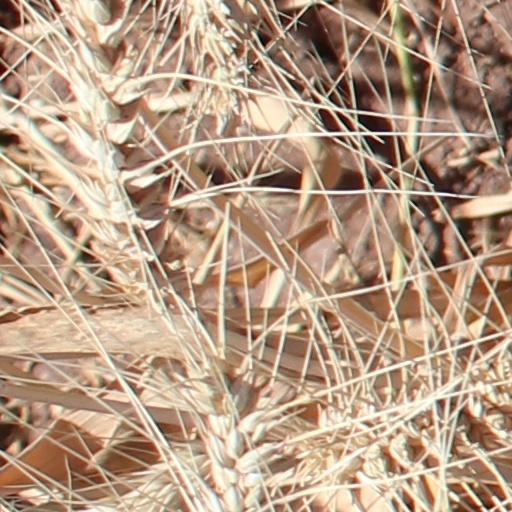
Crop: wheat